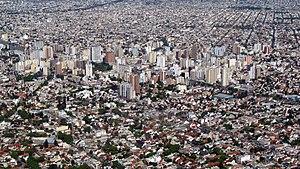
Ramos Mejìa est une ville d'Argentine située dans la province de Buenos Aires. Elle se trouve dans le département de La Matanza et fait partie du premier cordon urbain du Grand Buenos Aires.